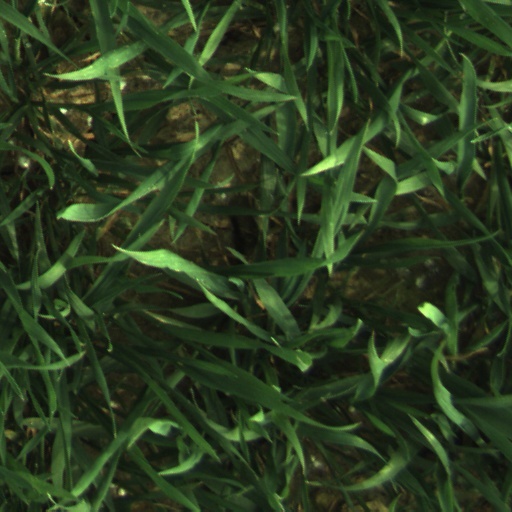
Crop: wheat